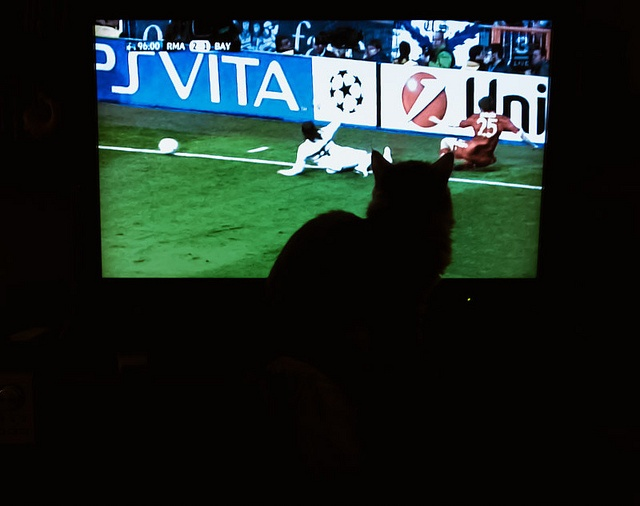
A cat that is standing in front of a television.
A cat sitting in front of a TV with a soccer game on it.
A cat sitting in front of a TV with soccer on.
a cat in the dark watching a tv
A cat watching two men dual over a soccer ball.